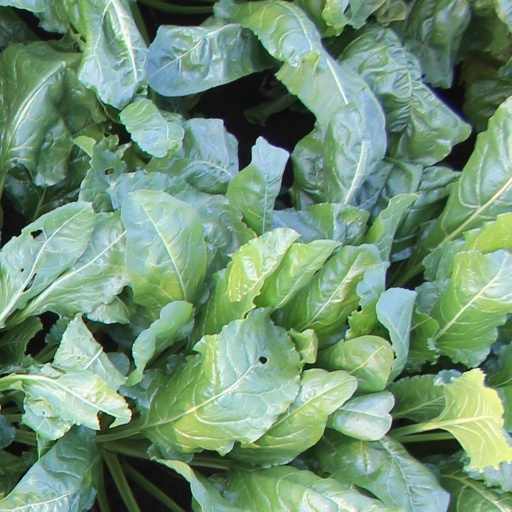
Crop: sugar beet